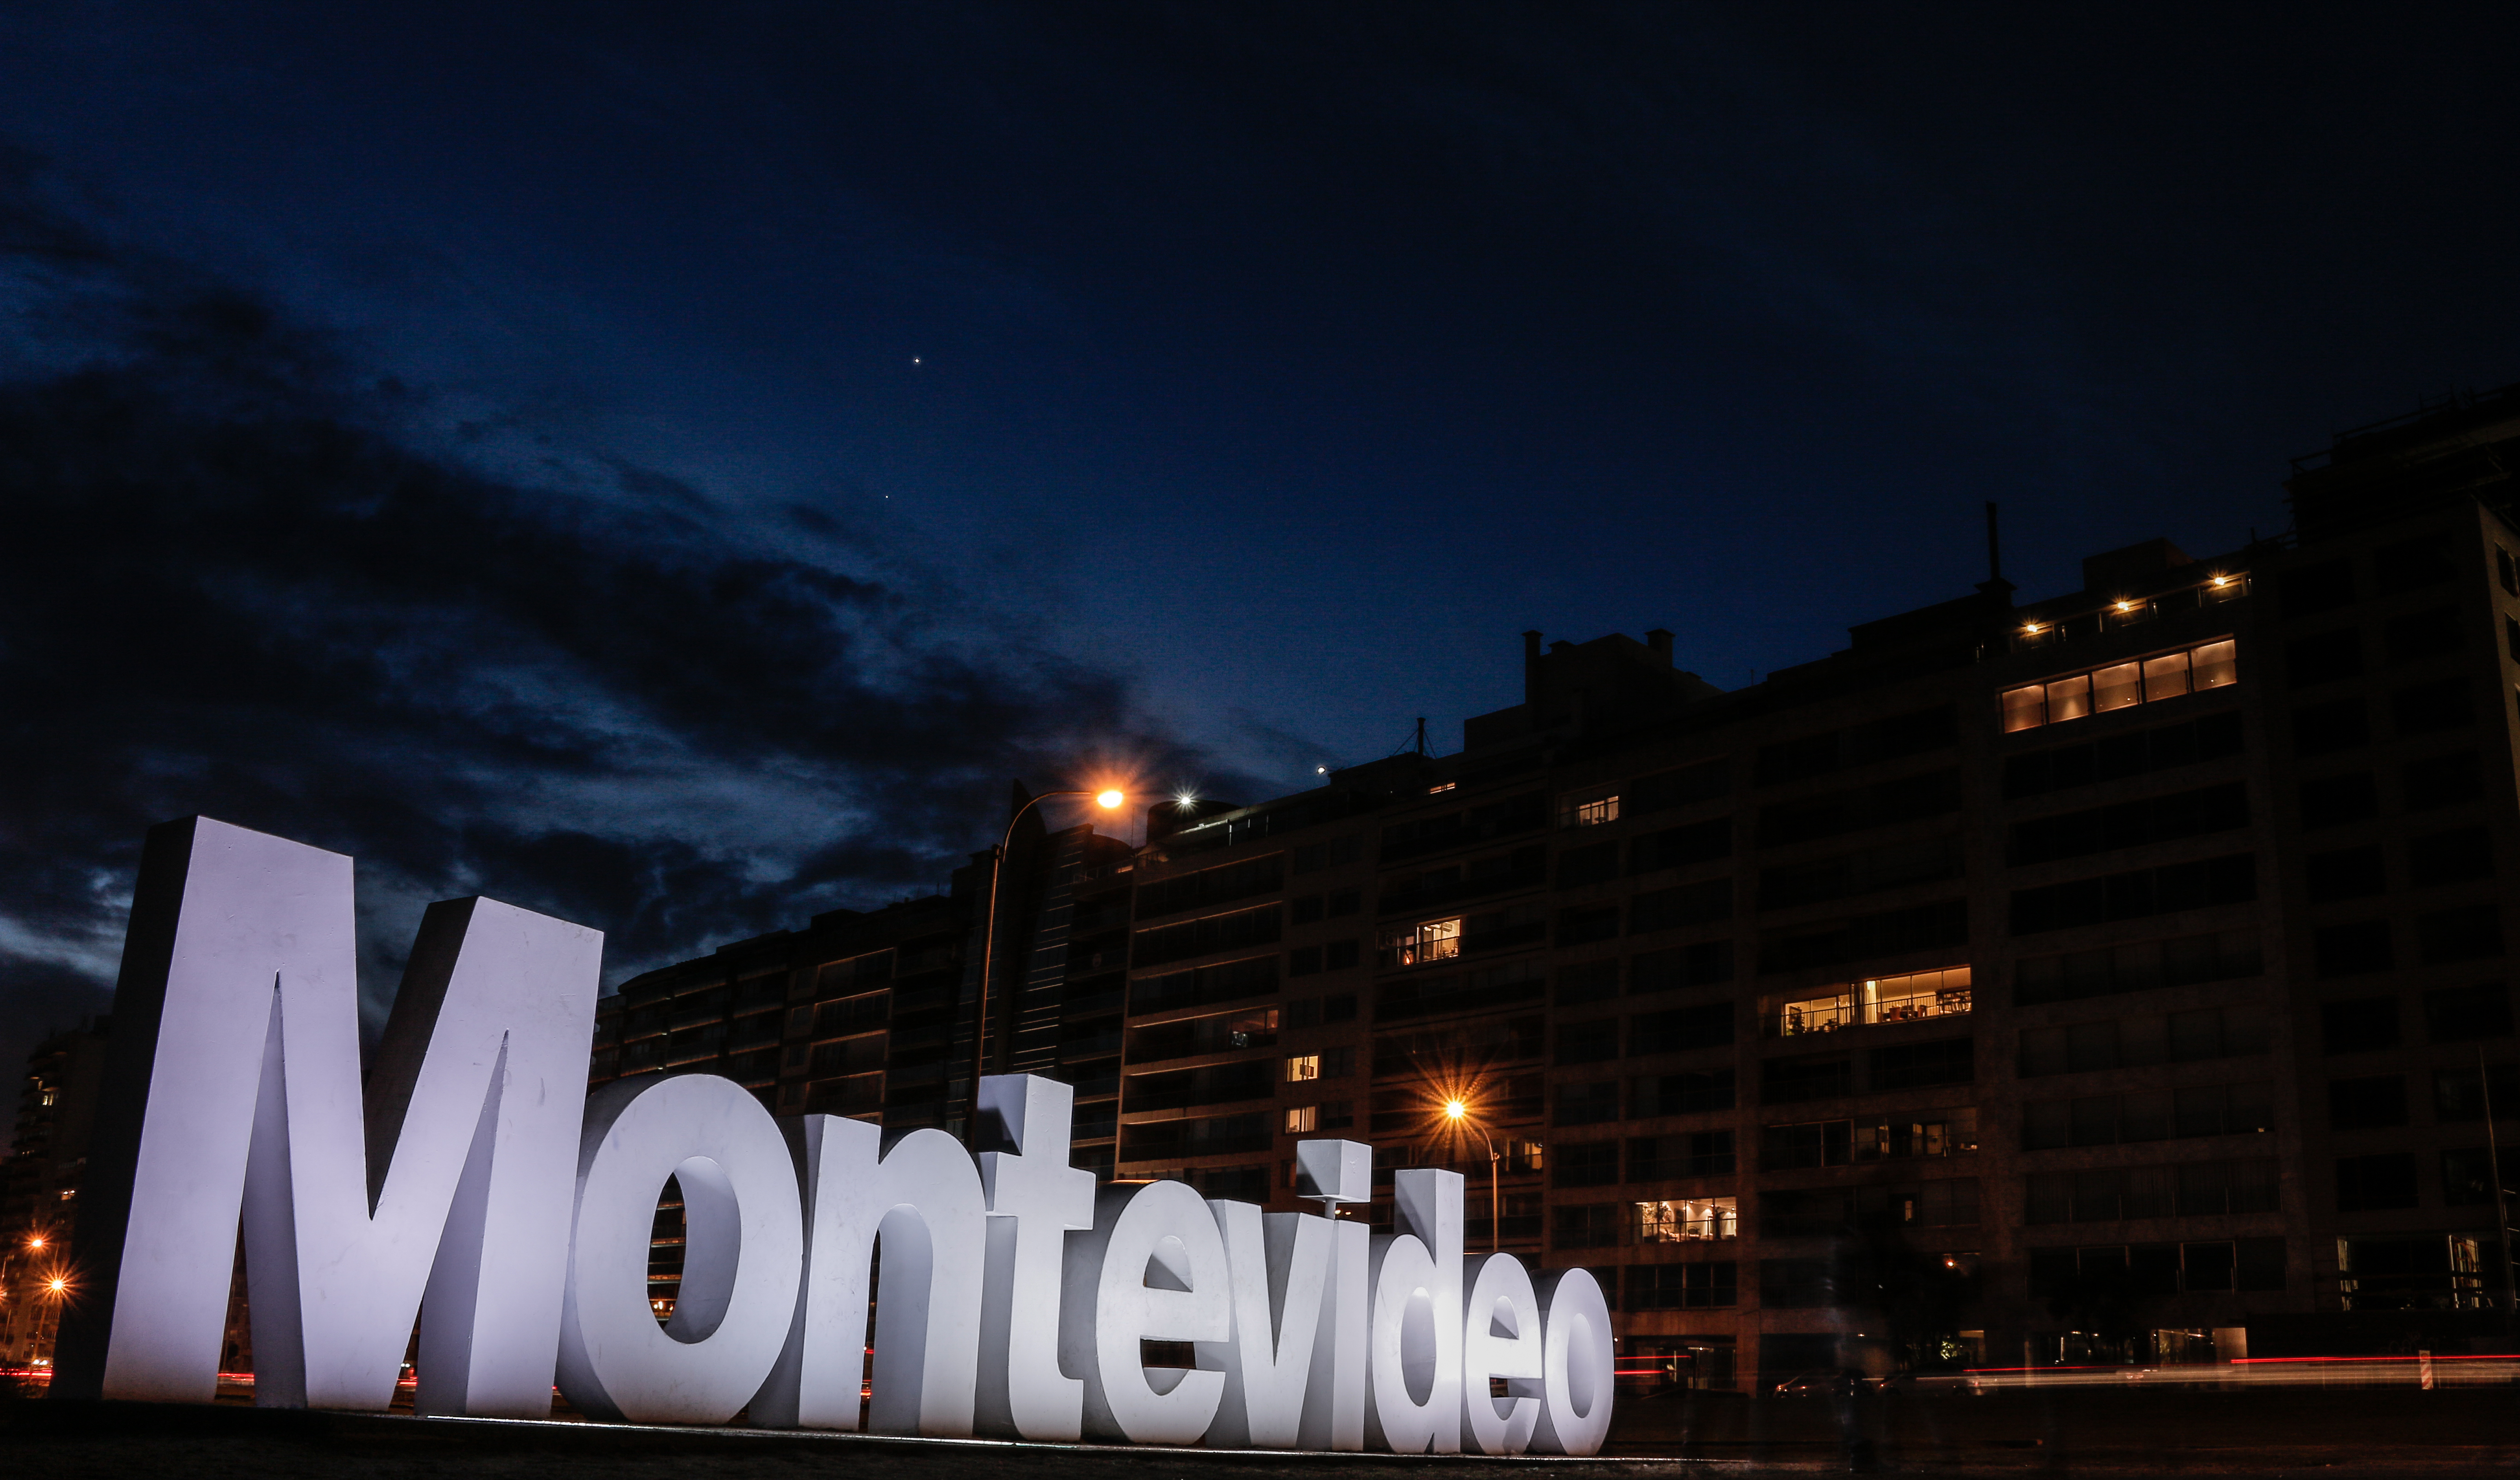
Montevido, sky, night, urban area, city, light, architecture, darkness, metropolis, downtown, lighting, metropolitan area, evening, atmosphere, reflection, building, cityscape, cloud, skyline, dusk, midnight